Italic script

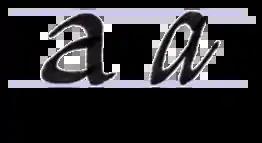
One of the innovations of Niccoli's Italic script was the major change to the Humanist minuscule "a".

Italic script is based largely on Humanist minuscule, which itself draws on Carolingian minuscule. The capital letters are the same as the Humanist capitals, modeled on Roman square capitals. The Italian scholar Niccolò de' Niccoli was dissatisfied with the lowercase forms of Humanist minuscule, finding it too slow to write. In response, he created the Italic script, which incorporates features and techniques characteristic of a quickly written hand: oblique forms, fewer strokes per character, and the joining of letters. Perhaps the most significant change to any single character was to the form of the "a", which he simplified from the two-story form to the one-story form ⟨ɑ⟩ now common to most handwriting styles.